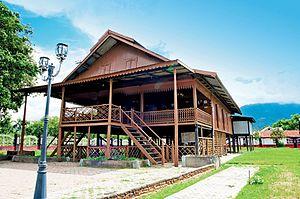
Palu est une des villes d'Indonésie dans l'île de Célèbes, située à l'embouchure de la rivière du même nom. Elle a le statut de kota.